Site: brandenburg
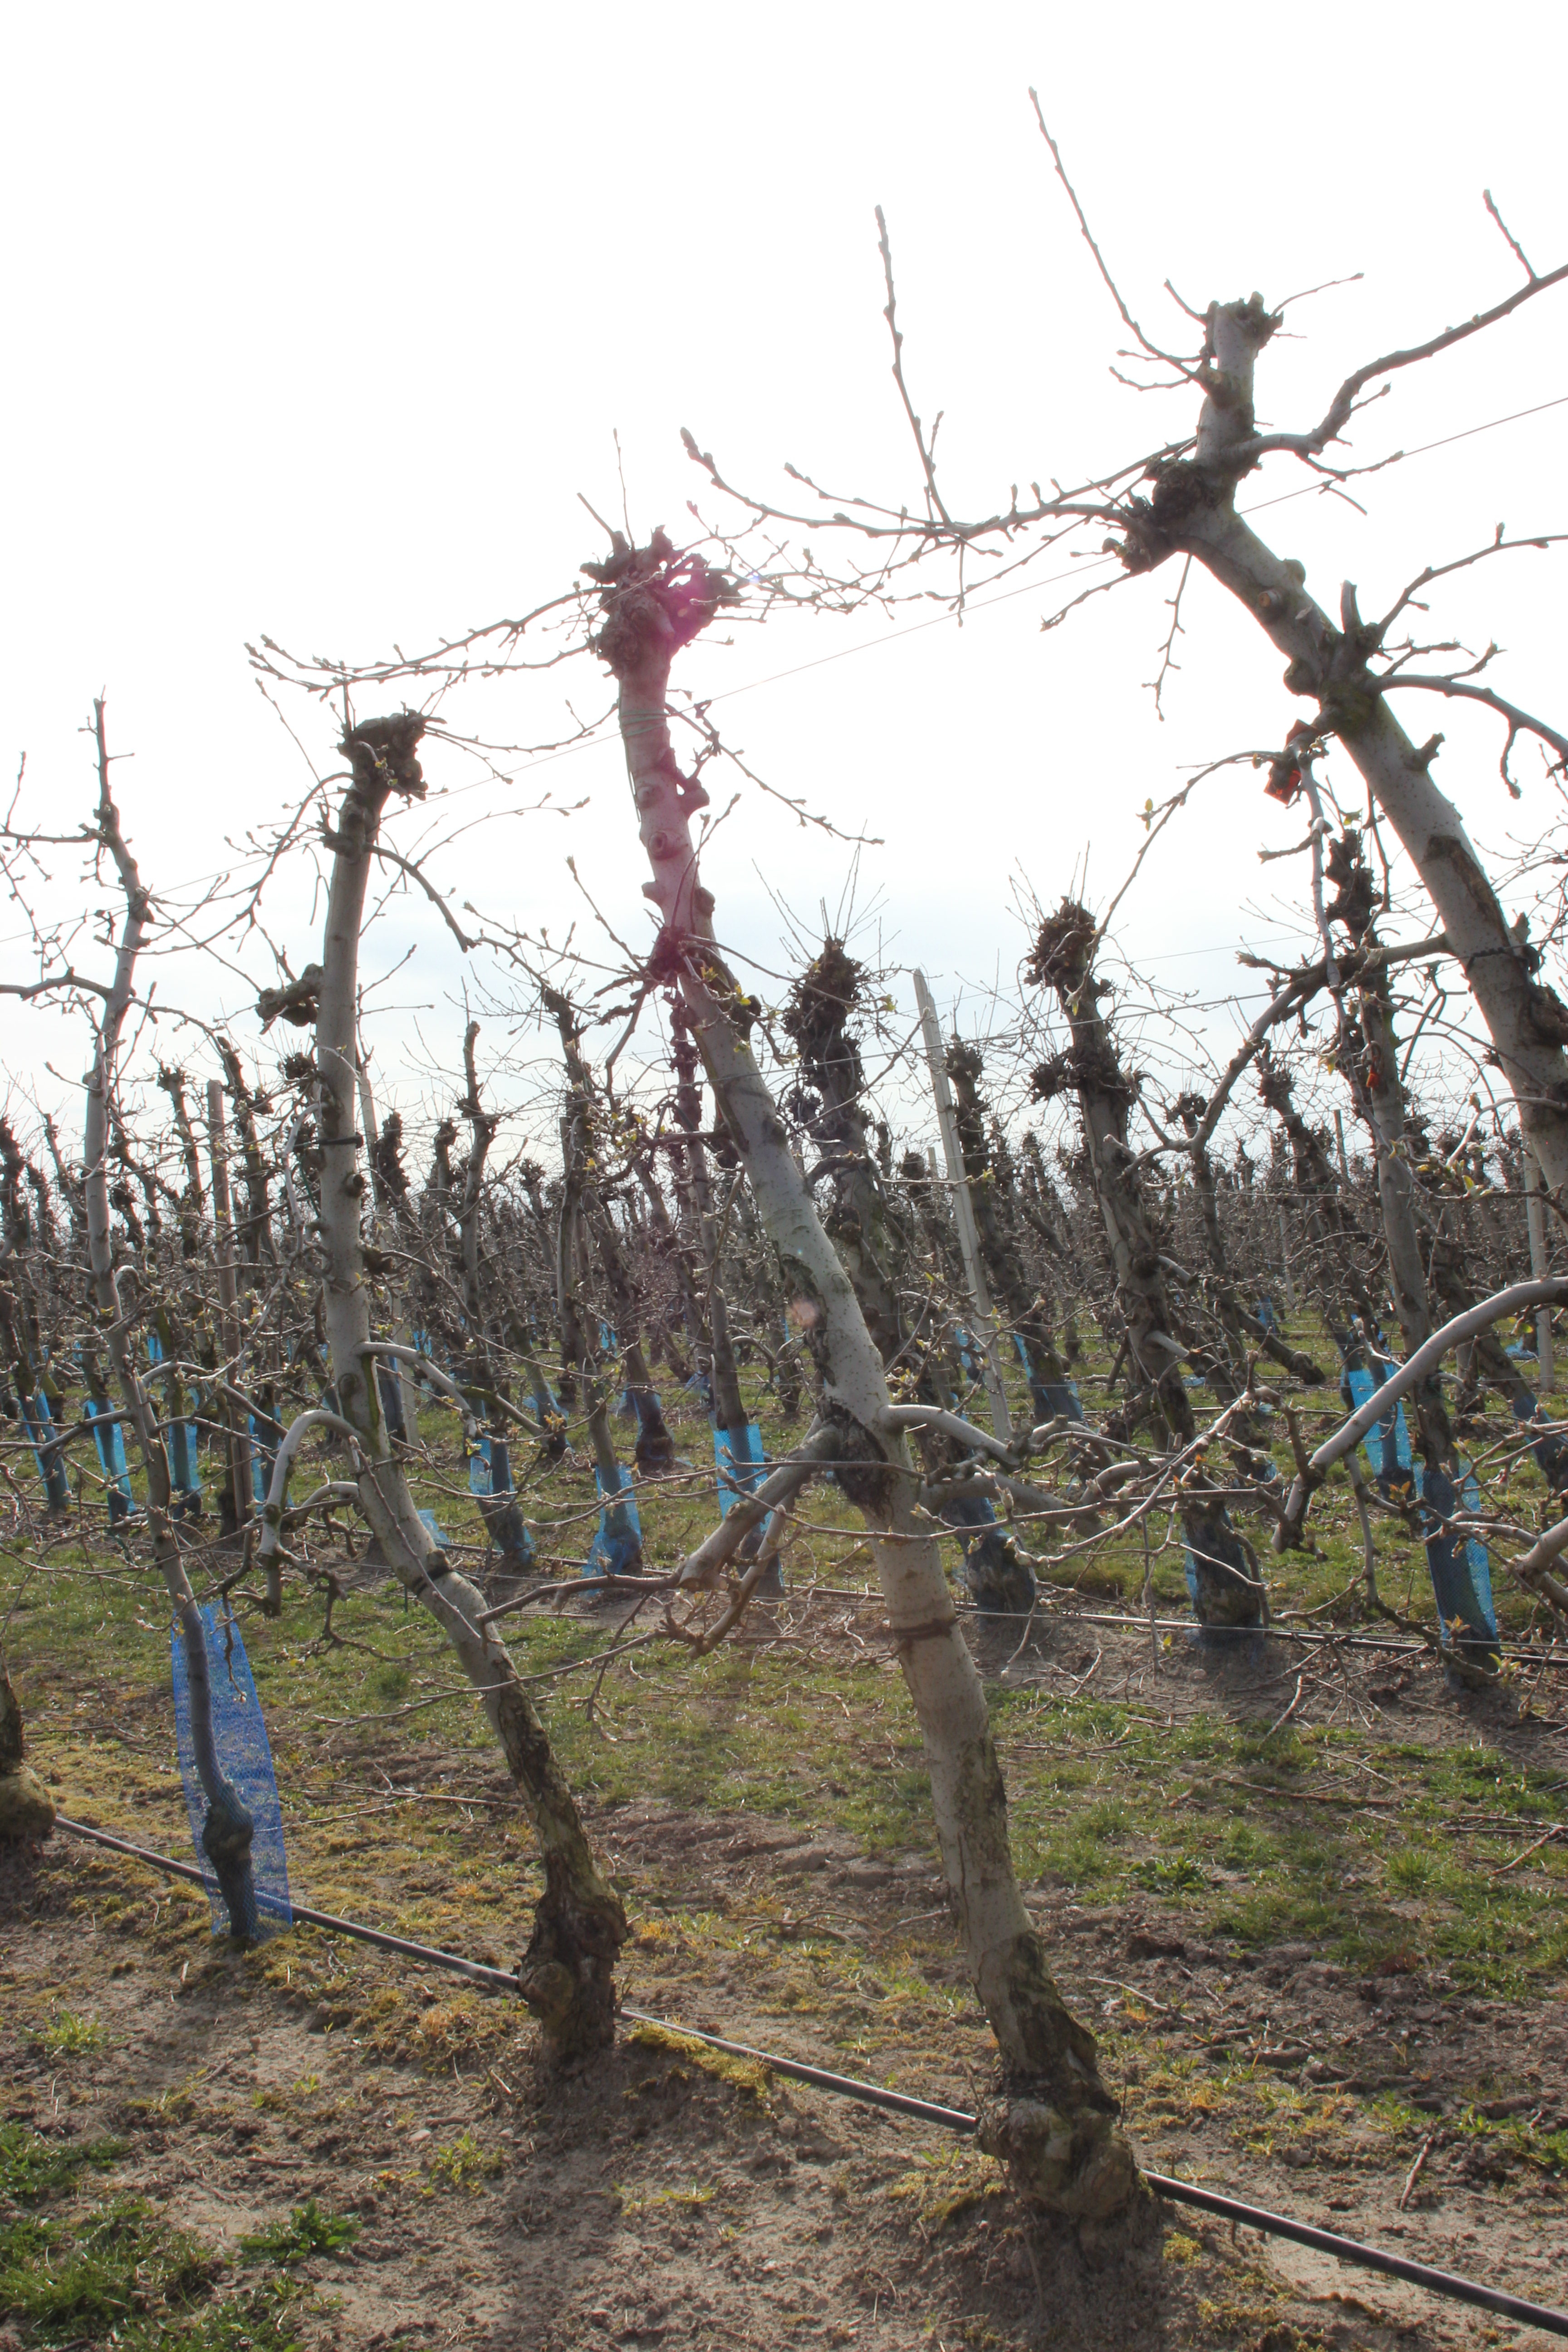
Growth stage (BBCH 54): Inflorescence emergence